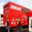
Label: truck